Jacob F. Schoellkopf

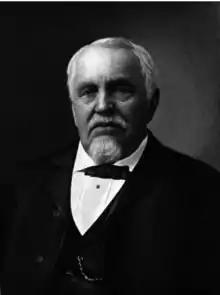

Jacob Friedrich Schoellkopf (November 15, 1819 – September 15, 1899) was a pioneer in harnessing the hydroelectric power of Niagara Falls.